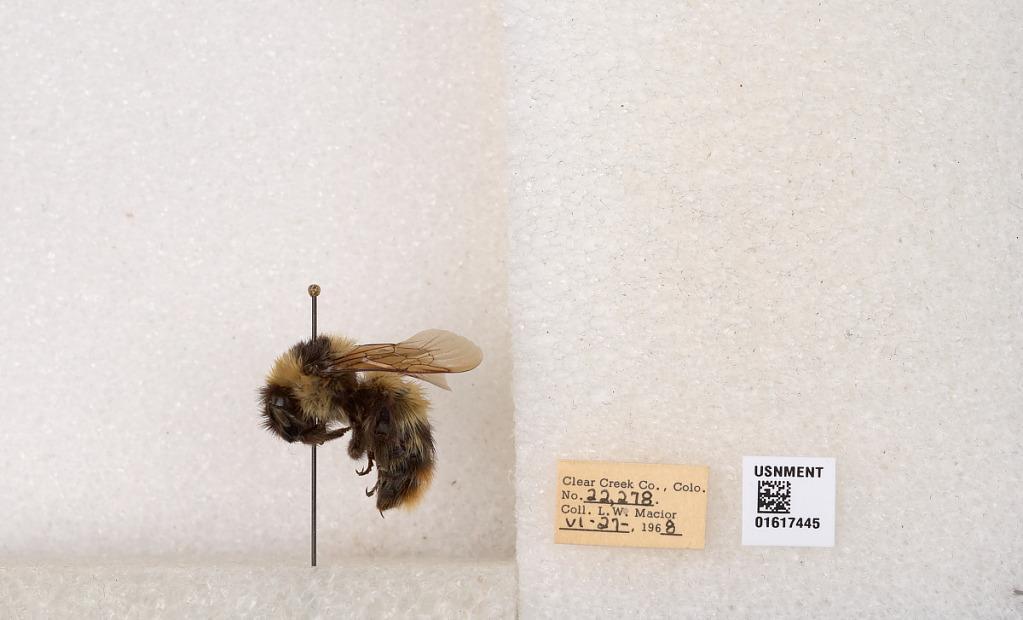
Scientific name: Bombus kirbyellus
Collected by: L. Macior
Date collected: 1968-6-27
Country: United States
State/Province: Colorado
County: Clear Creek
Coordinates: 39.6891, -105.644